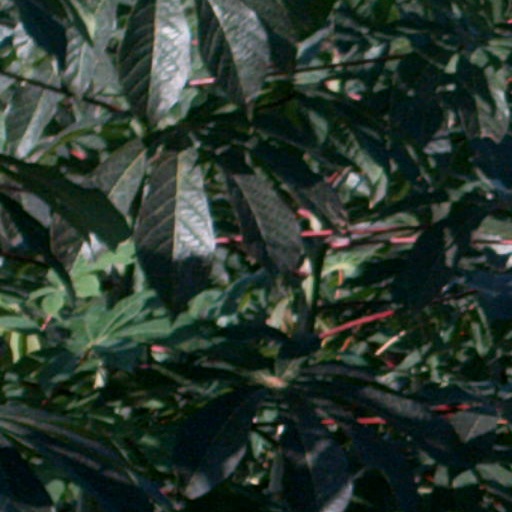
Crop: cassava